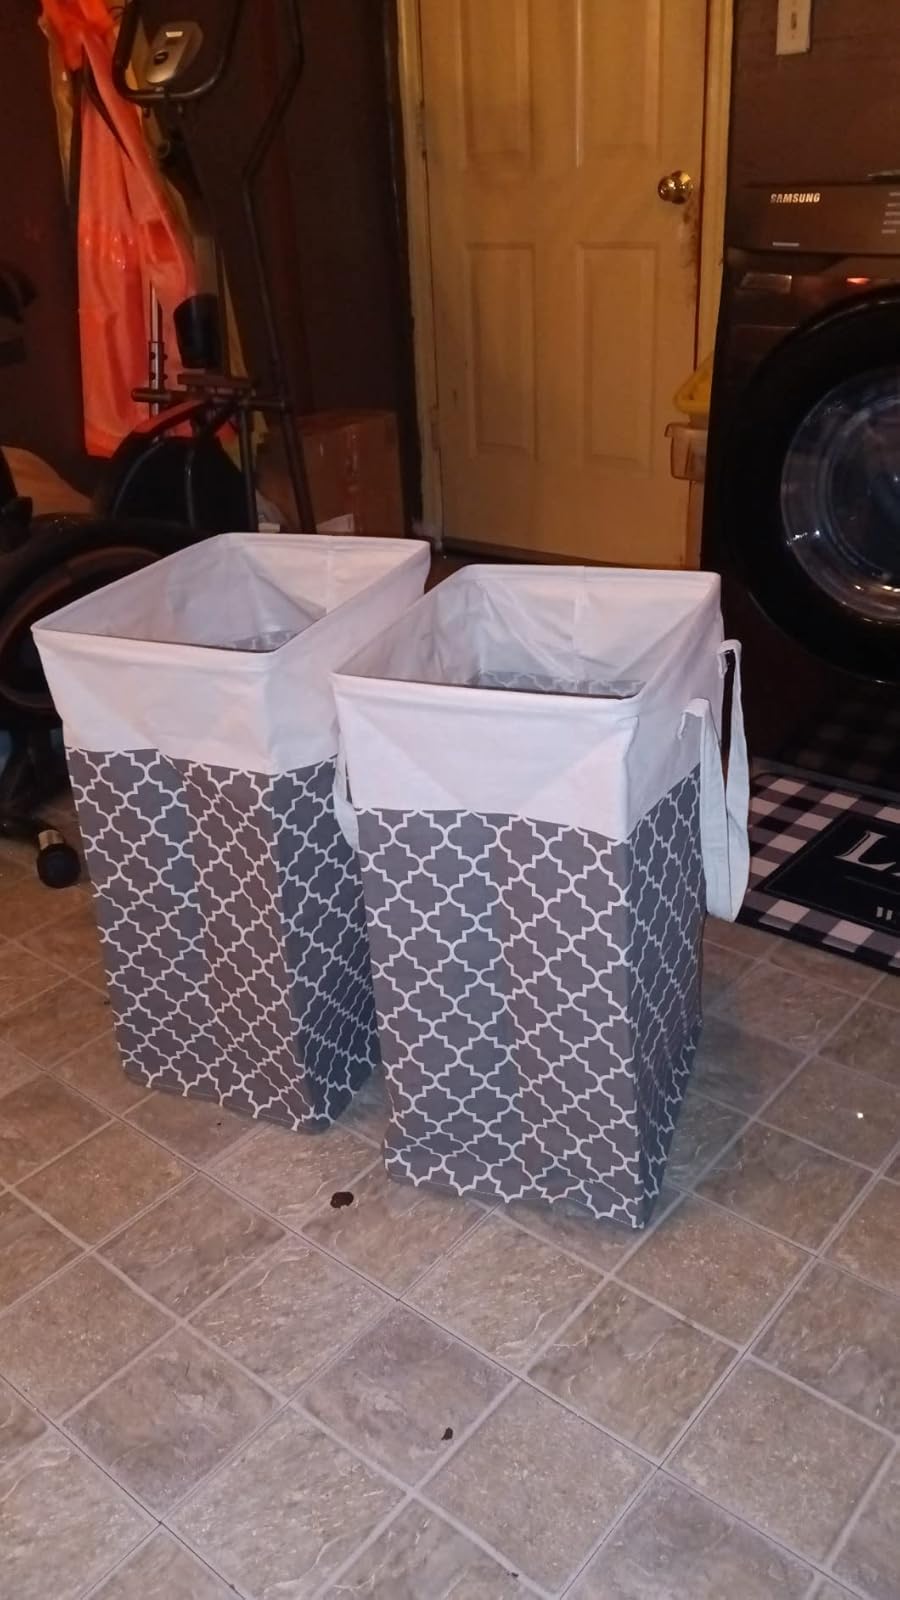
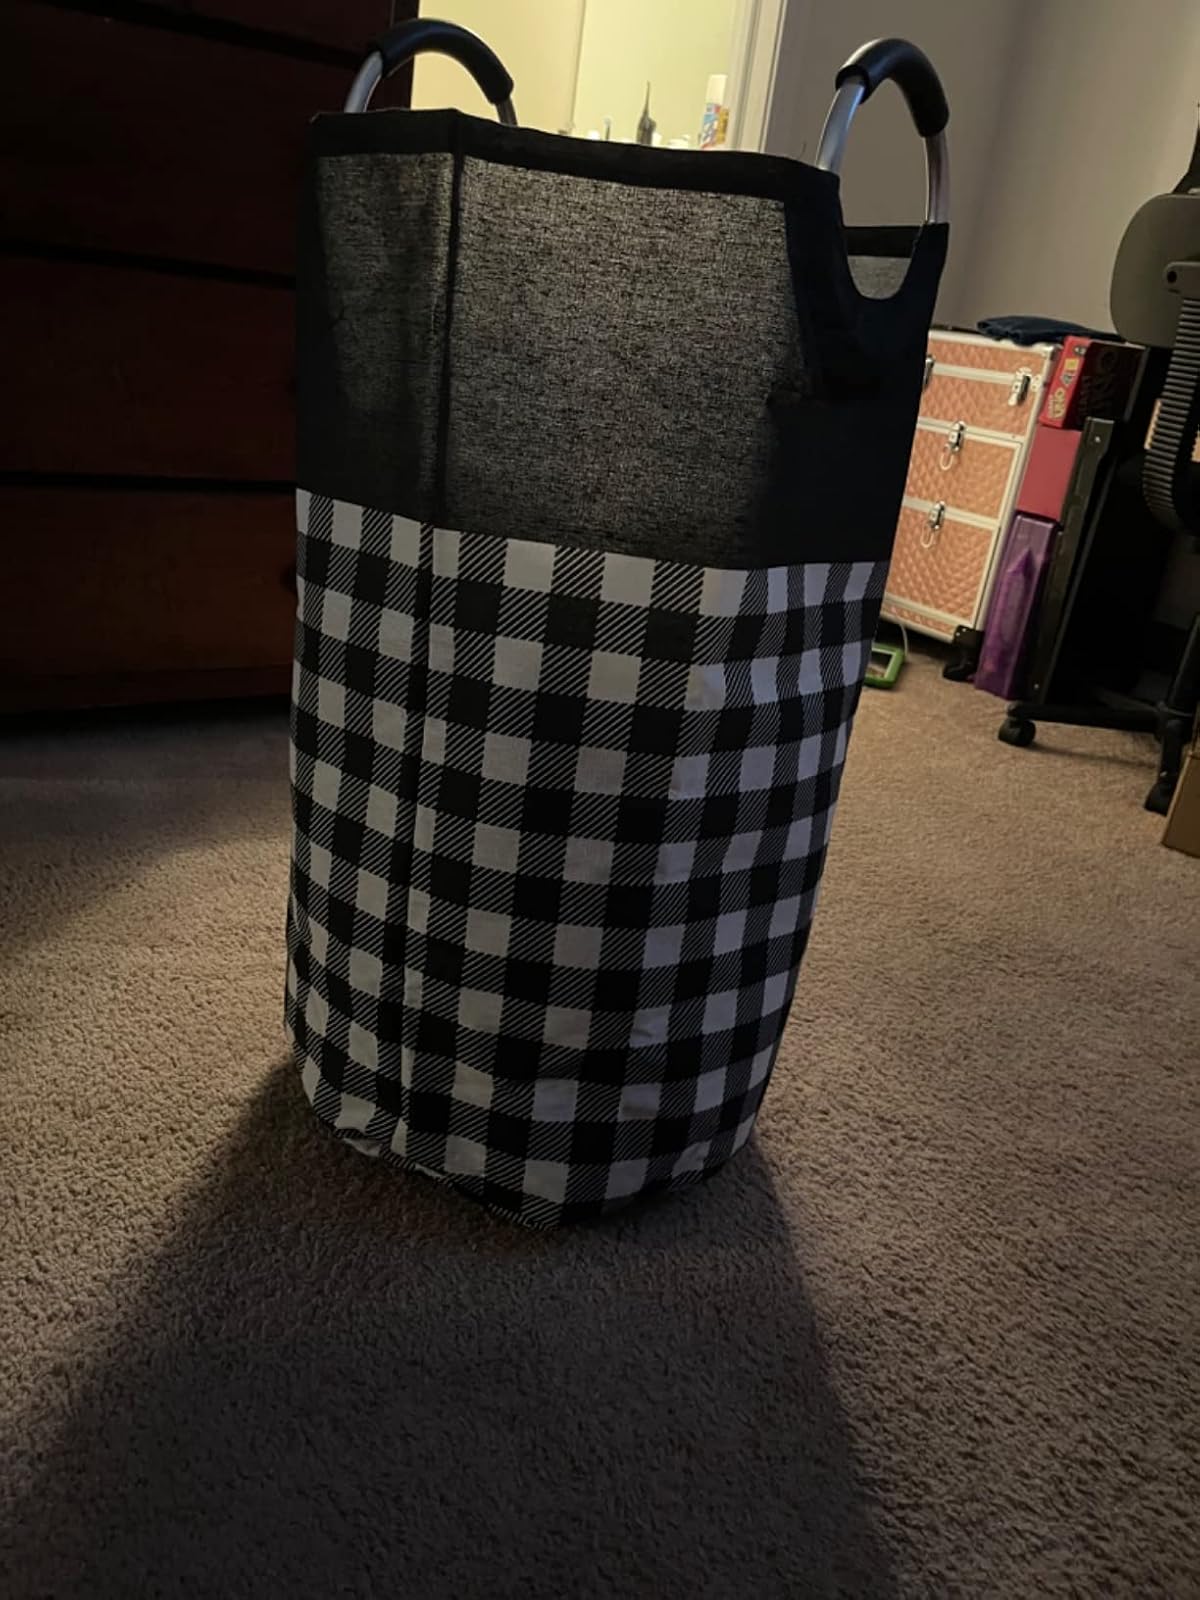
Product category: items_hamper
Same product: no